List of Pakistan Test cricket records

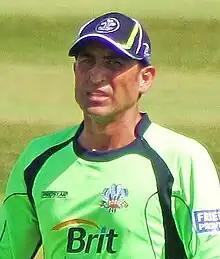
Younis Khan

A run is the basic means of scoring in cricket. A run is scored when the batsman hits the ball with his bat and with his partner runs the length of of the pitch.